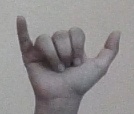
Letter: ya